Tanager Expedition

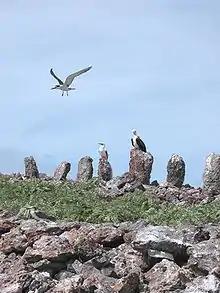
Necker Island

The fourth expedition consisted of two teams, with the first departing Honolulu on July 7. Destinations included Johnston Atoll and Wake Island. The first team left on the "Whippoorwill" (AM-35), which made the first survey of Johnston Island in the 20th century. Aerial survey and mapping flights over Johnston were conducted with a Douglas DT-2 floatplane carried on her fantail, which was hoisted into the water for take off. Two destroyer convoys accompanied the expedition from Honolulu. The "Tanager" (AM-5) left Honolulu on July 16 and joined up with the "Whippoorwill" to complete the survey. From July 27 to August 5, the expedition surveyed Wake Island and named its islets: The southwest islet was named after Charles Wilkes who had led the United States Exploring Expedition in 1841 and determined the location of Wake Island. The northwest islet was named after Titian Peale, the chief naturalist for the 1841 expedition.